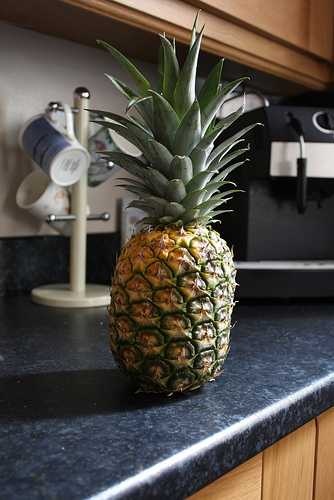
Label: Pineapple